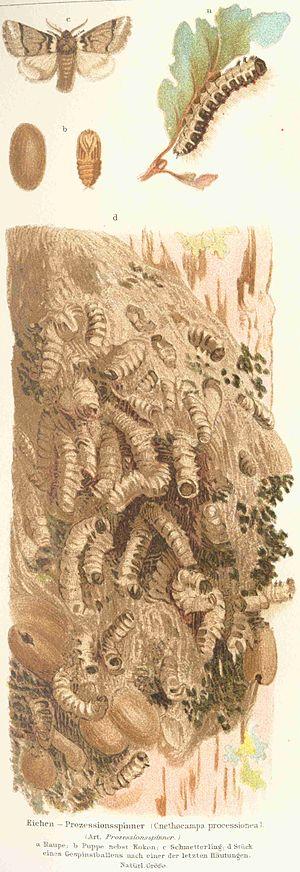
La Processionnaire du chêne, Thaumetopoea processionea, est une espèce de lépidoptères appartenant à la famille des Notodontidae et à la sous-famille des Thaumetopoeinae.